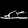
Label: Sandal